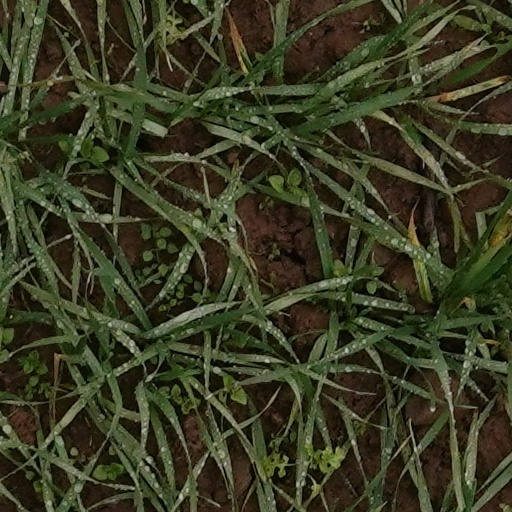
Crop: wheat